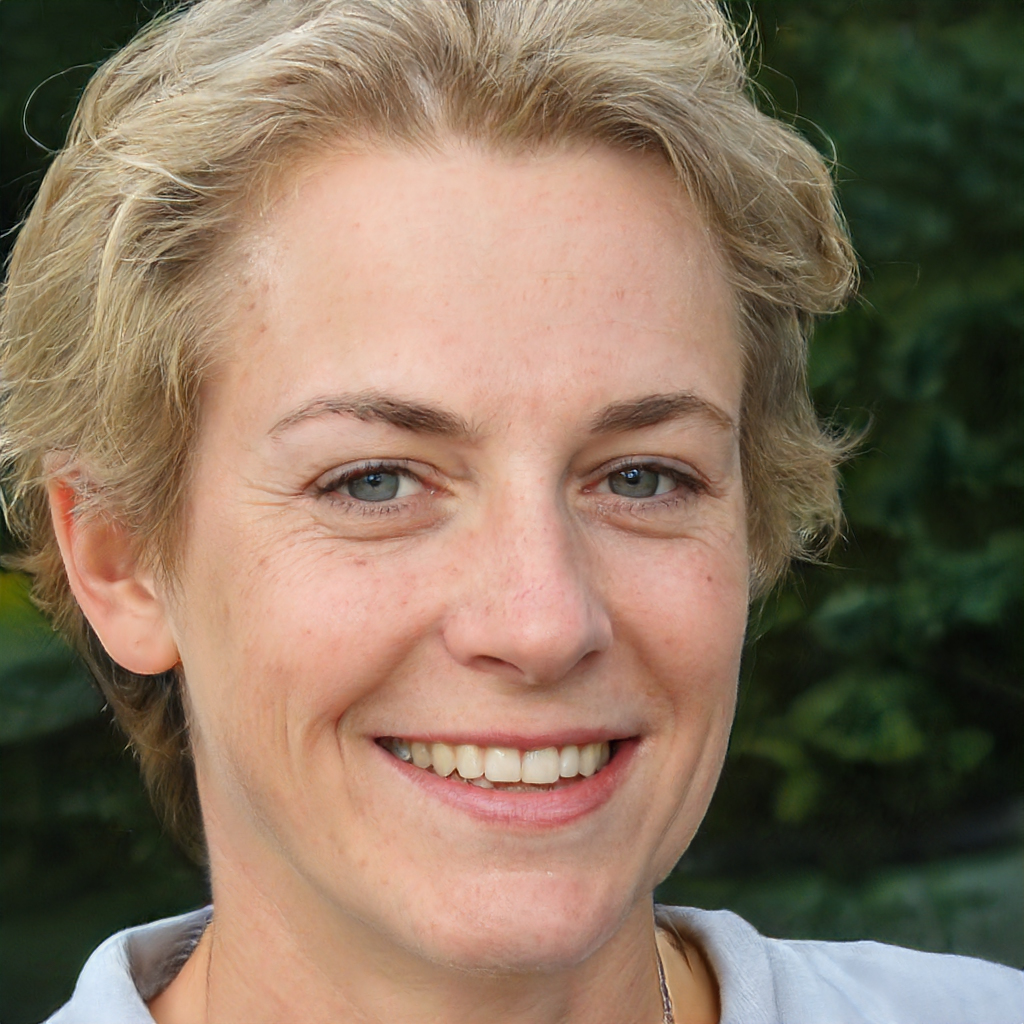
Label: Colored